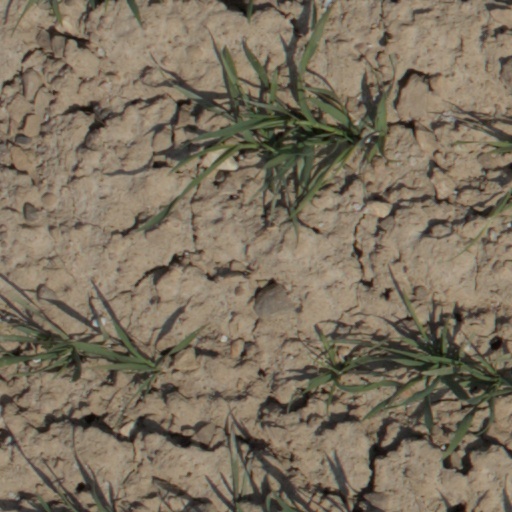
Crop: wheat